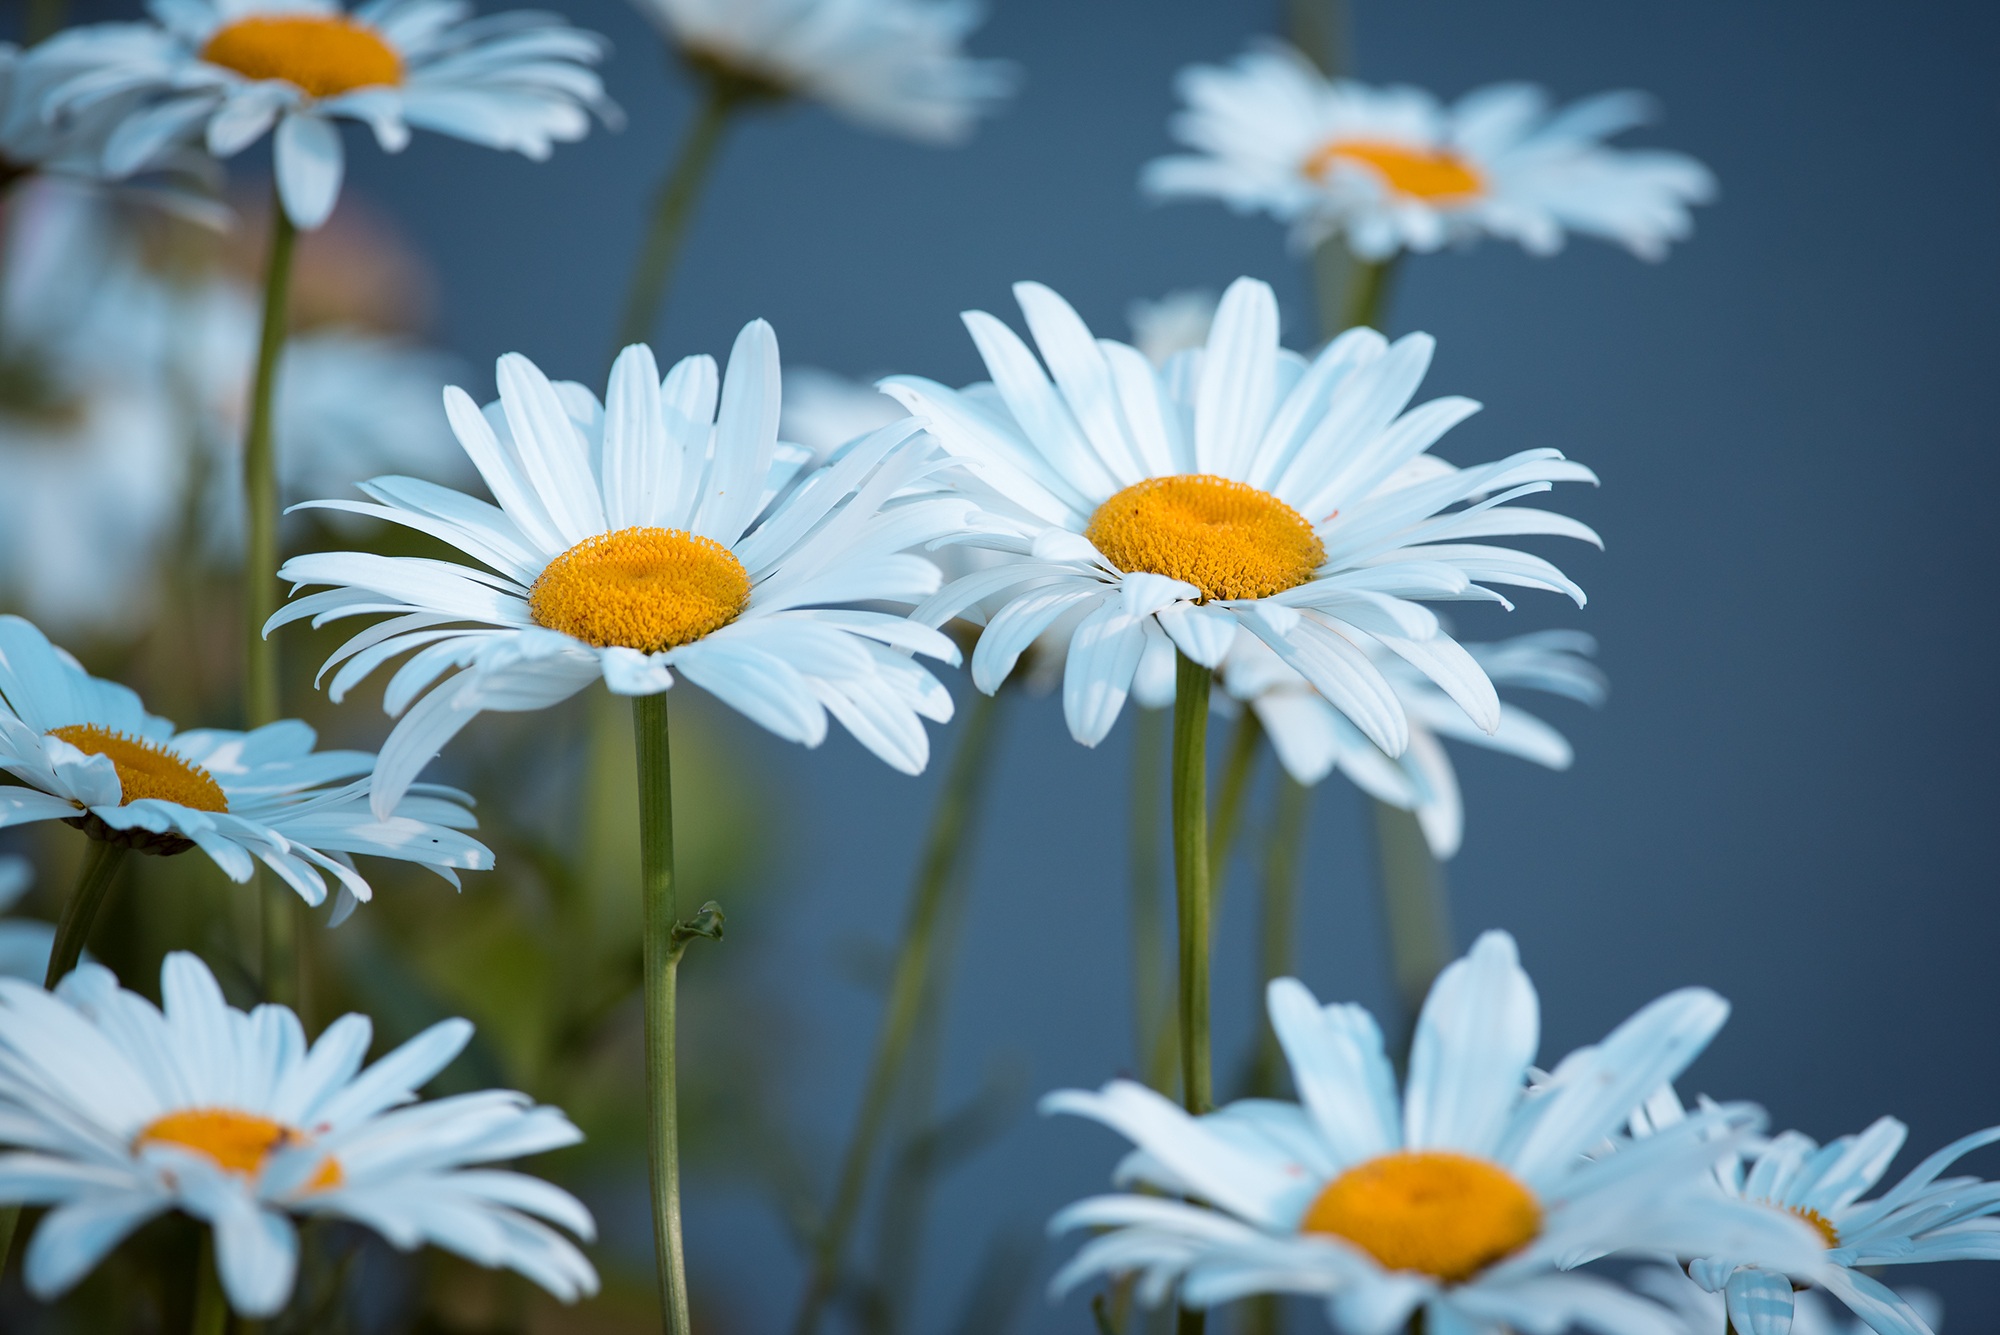
nature, blossom, plant, white, meadow, flower, petal, bloom, summer, daisy, botany, garden, close, flora, white flower, wildflower, close up, pointed flower, marguerite, composites, macro photography, flowering plant, daisy family, leucanthemum, marguerite meadow, oxeye daisy, land plant, chamaemelum nobile, marguerite daisy